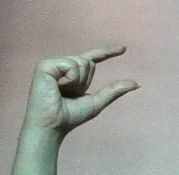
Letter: dal